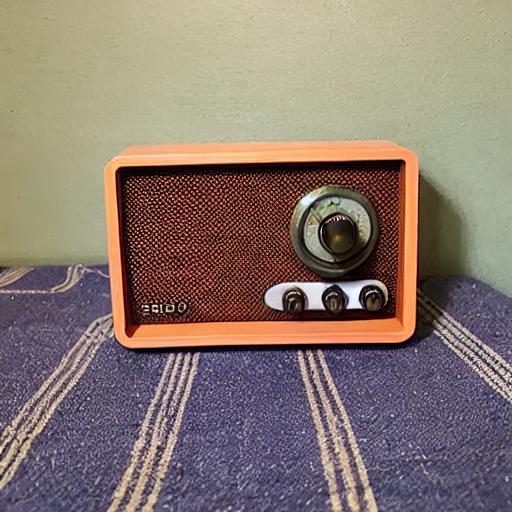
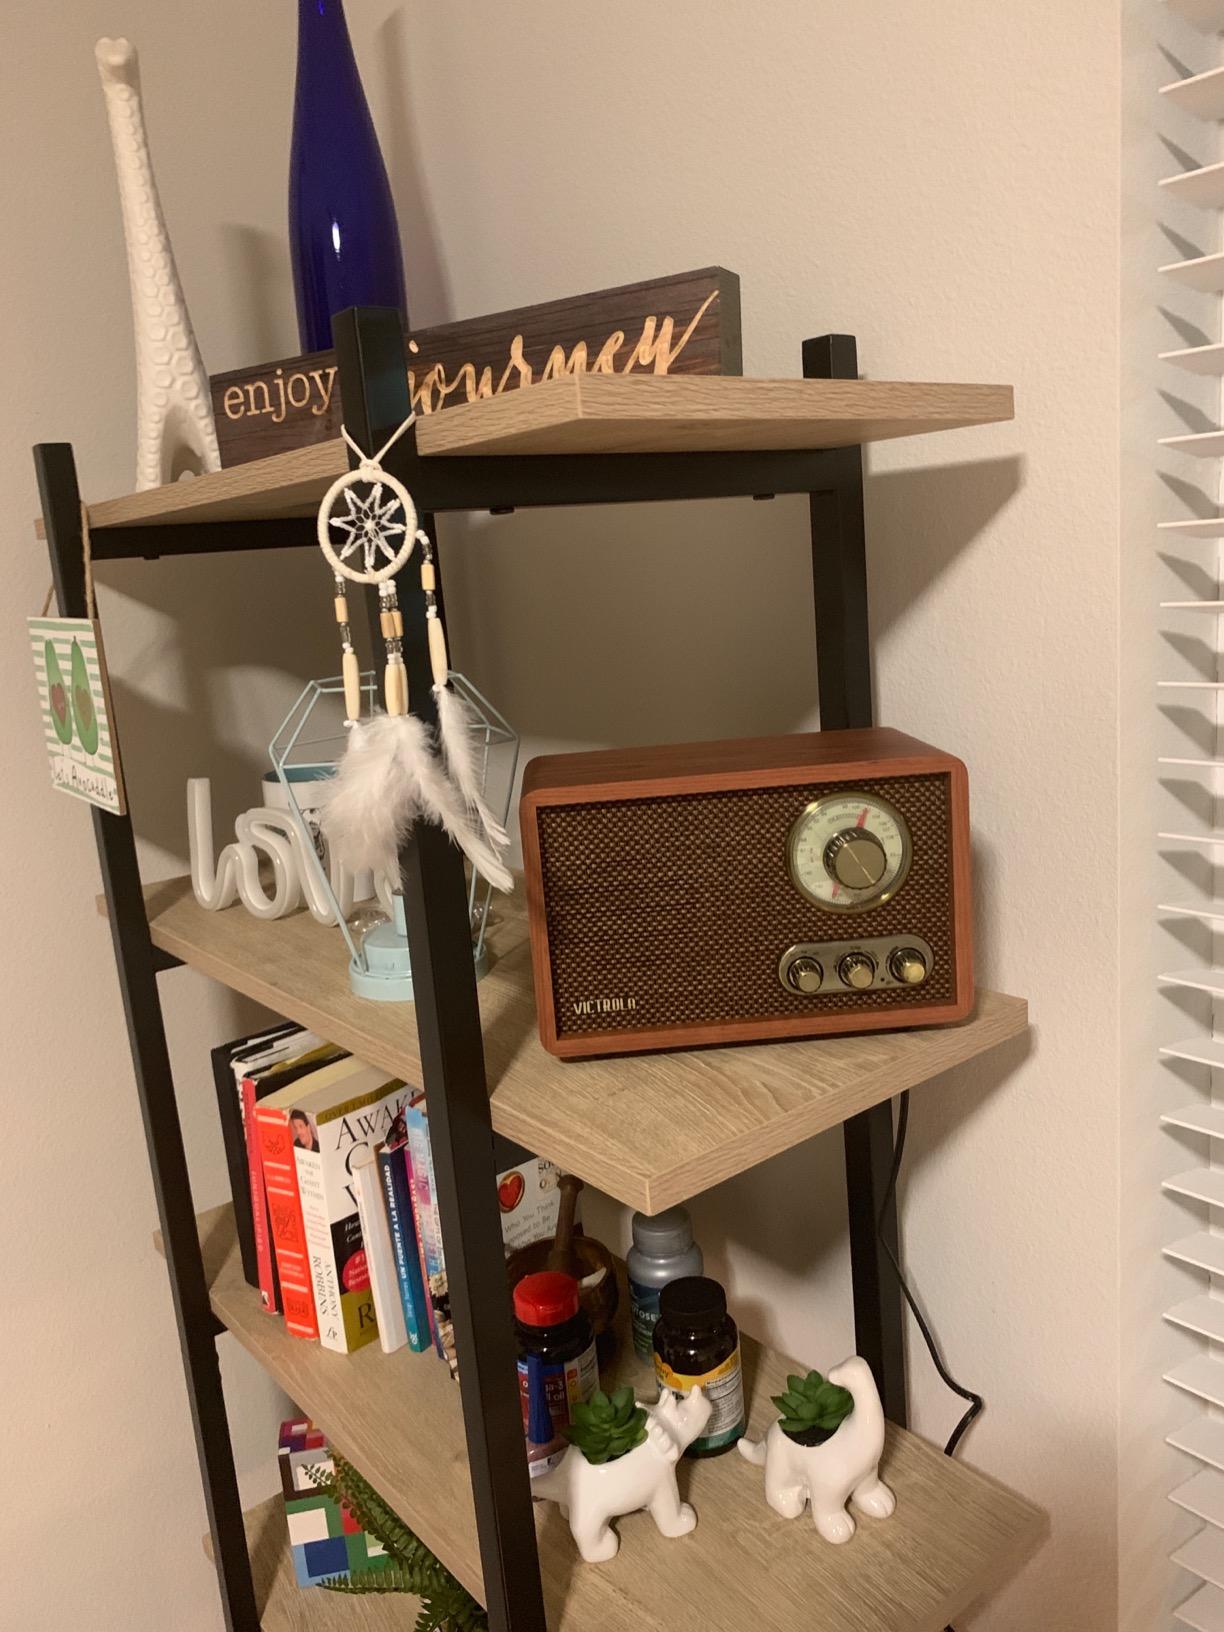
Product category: radio
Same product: no